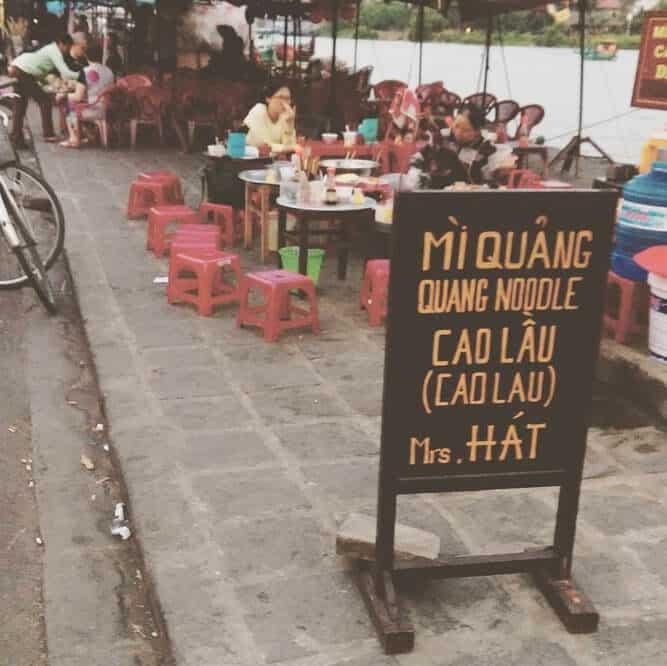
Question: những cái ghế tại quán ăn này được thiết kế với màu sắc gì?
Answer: màu đỏ